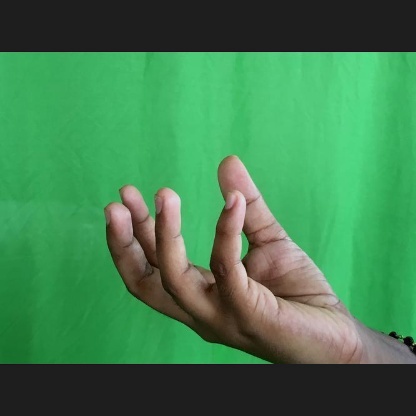
Mudra: Padmakosha